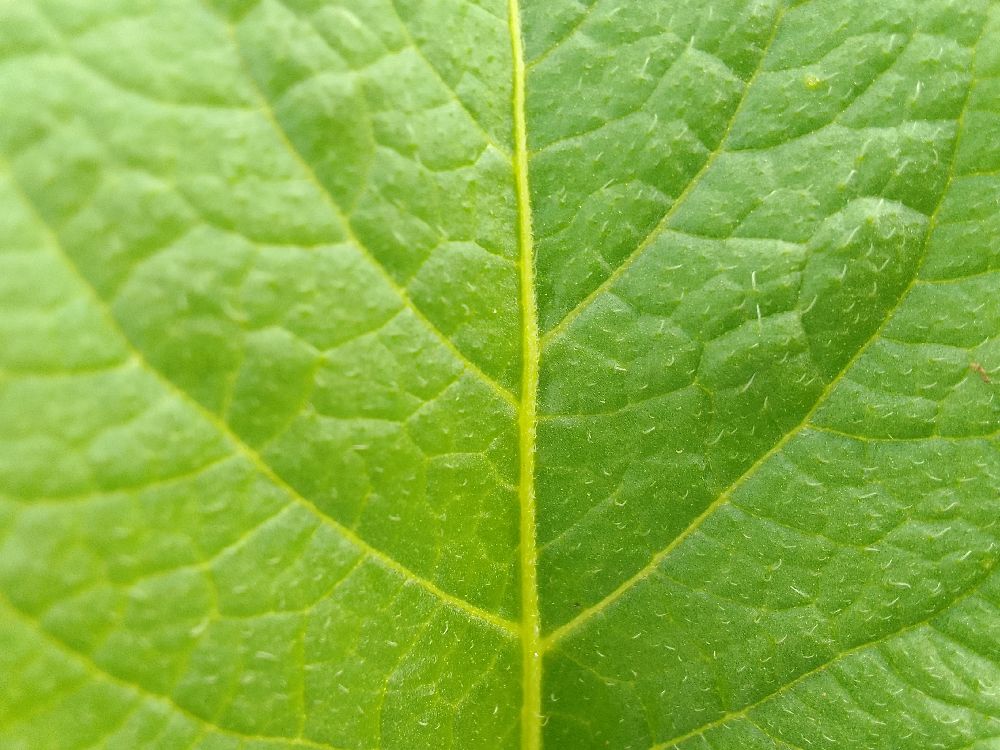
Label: Healthy